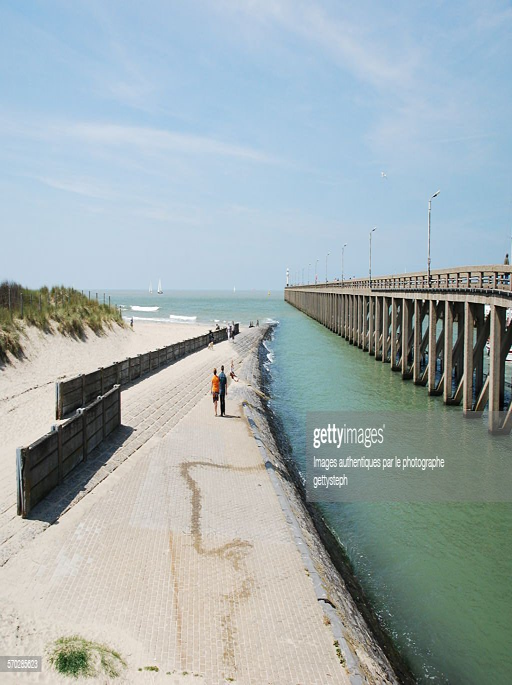
the breakwater along the concrete pier